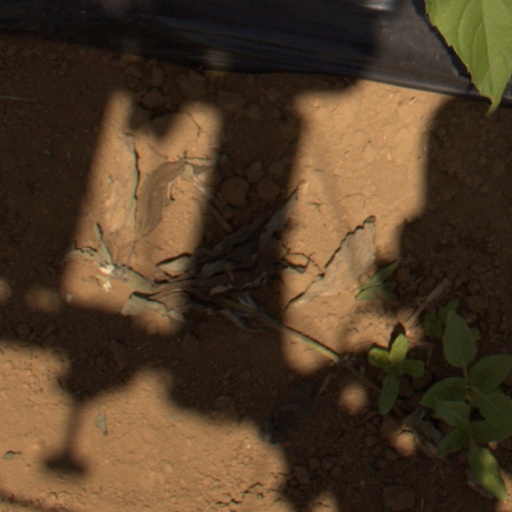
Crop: Jerusalem artichoke